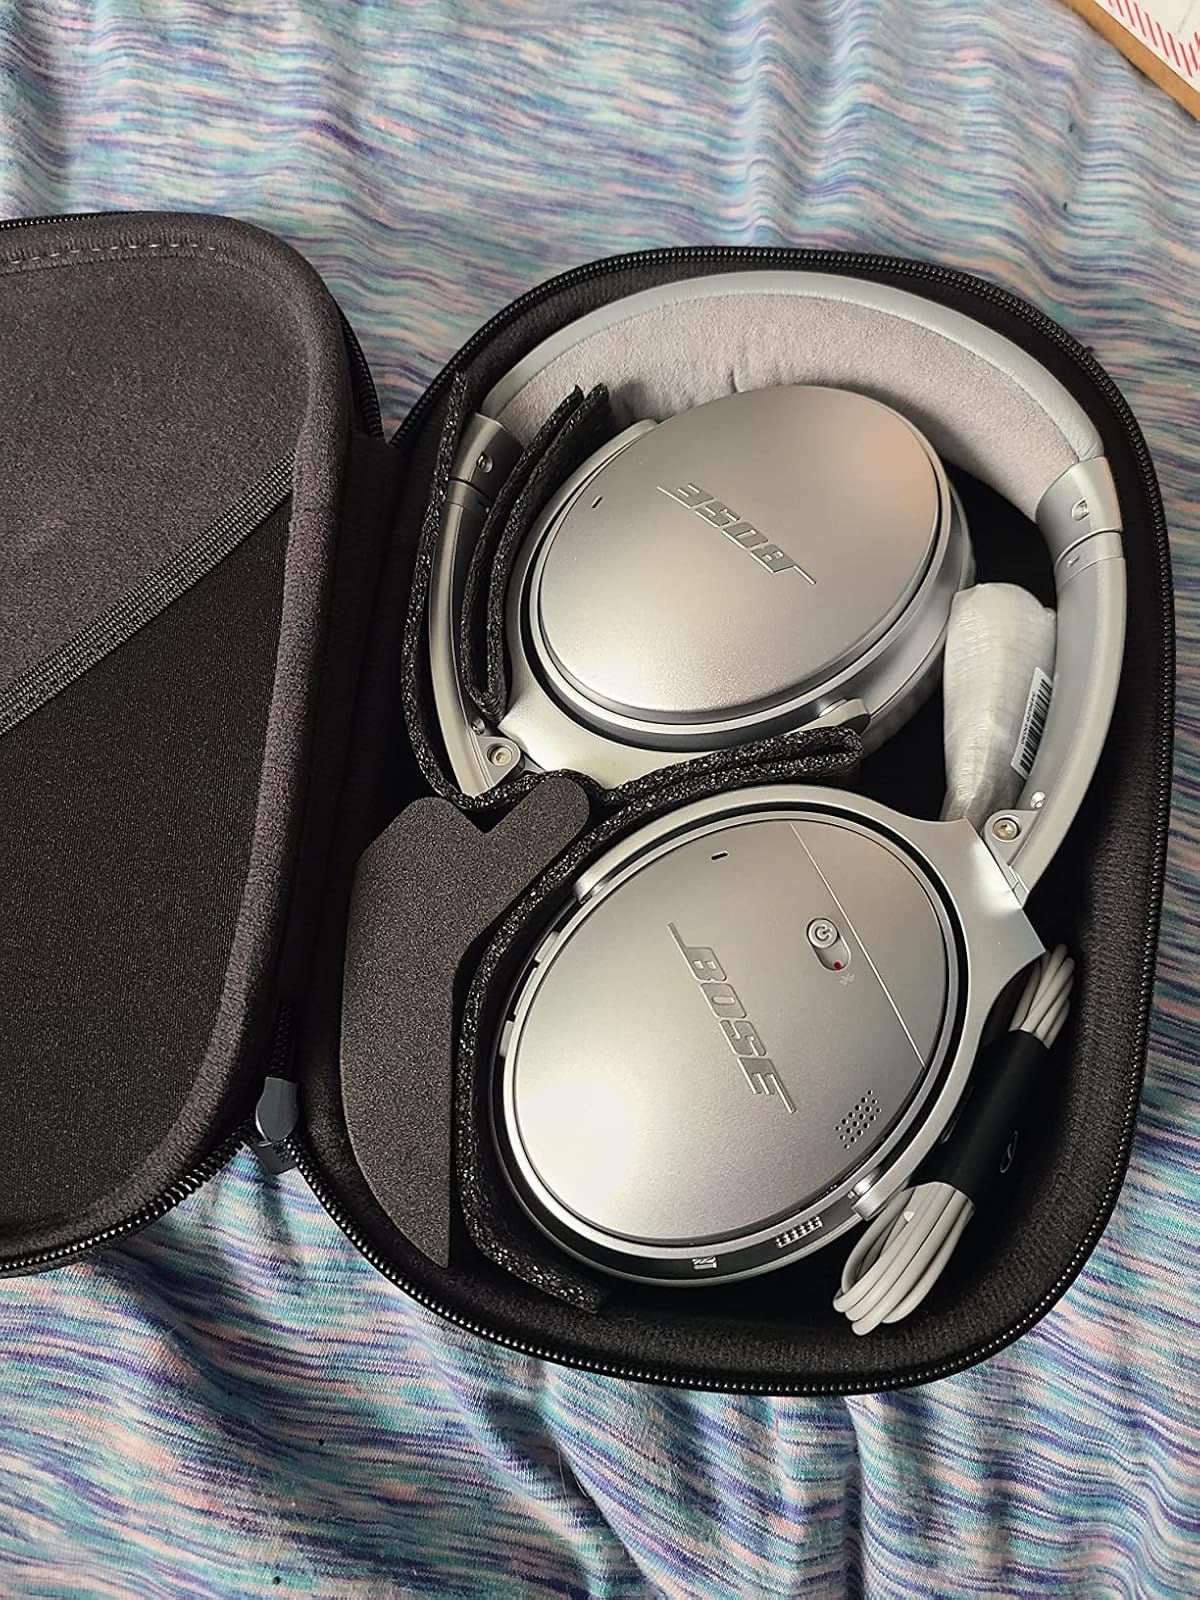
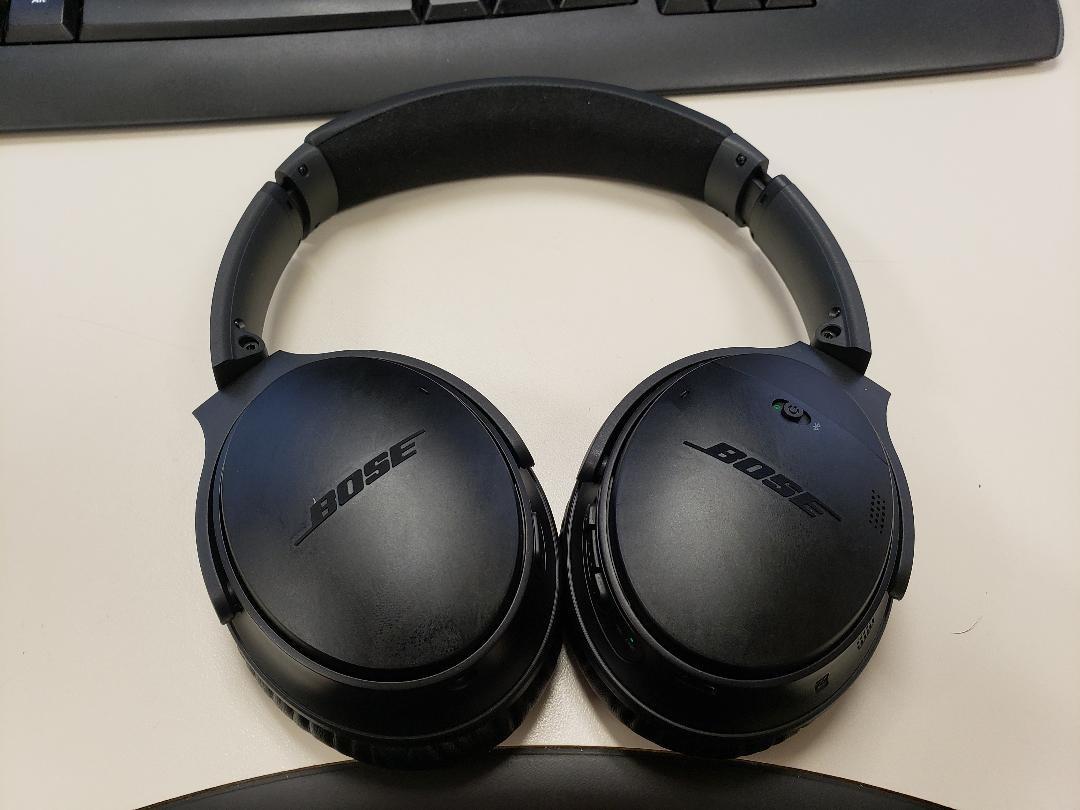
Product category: headphones
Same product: no